Ernst August (ship)

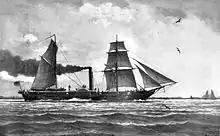
The ship in 1850

Ernst August was a wooden paddle steamer and corvette in the navy of the German Confederation, named after Ernest Augustus, King of Hanover.